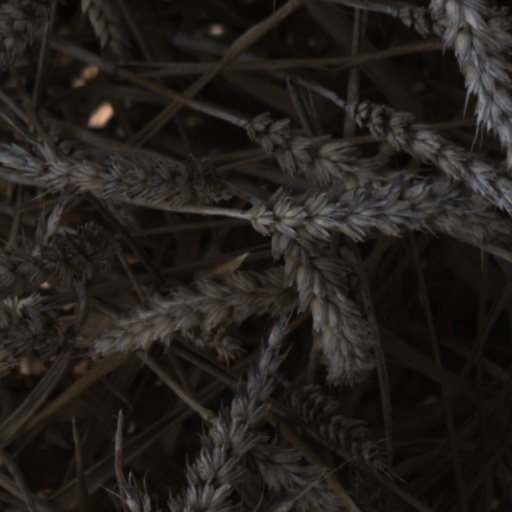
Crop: wheat